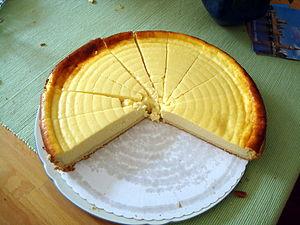
Le quark est un type de produit laitier fabriqué par le réchauffement du lait jusqu'à ce que le phénomène de caillage se produise. Il peut être classé en tant que fromage frais, bien que, dans certains pays, il soit traditionnellement considéré comme étant un produit laitier fermenté. Le quark traditionnel est fait sans présure, mais dans certaines laiteries modernes, cette dernière est utilisée. Il est doux, blanc et jeune, et ne contient généralement pas de sel ajouté.